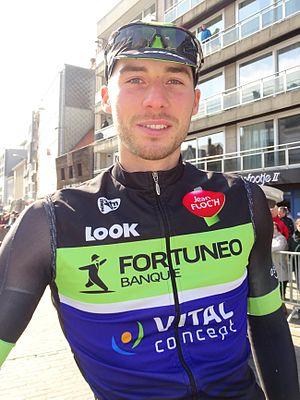
Reportage réalisé le mercredi 16 mars à l'occasion du départ de la Nokere Koerse 2016 à Deinze, Belgique.
Boris Vallée, né le 3 juin 1993 à Verviers, est un coureur cycliste belge, membre de l'équipe continentale professionnelle Bingoal-Wallonie Bruxelles.
La saison 2016 de l'équipe cycliste Fortuneo-Vital Concept est la douzième de cette équipe.